Vengeance: Night of Champions

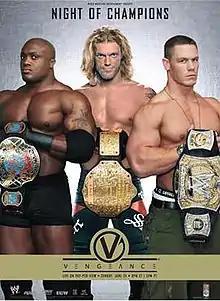
Promotional poster featuring Bobby Lashley, Edge, and John Cena

Vengeance: Night of Champions was a 2007 professional wrestling pay-per-view (PPV) event produced by World Wrestling Entertainment (WWE). It was the seventh annual Vengeance as well as the inaugural Night of Champions and took place on June 24, 2007, at the Toyota Center in Houston, Texas, held for wrestlers from the promotion's Raw, SmackDown!, and ECW brand divisions. It was the final Vengeance event until 2011, as Night of Champions continued in its place. It was also the last Vengeance event, as well as the only Night of Champions event, to be broadcast in 4:3 format, as all WWE shows began broadcast in high definition in January 2008. Per the theme of the event, every match on the card was contested for one of WWE's nine then-active championships; only two people won a championship and the others were retained.